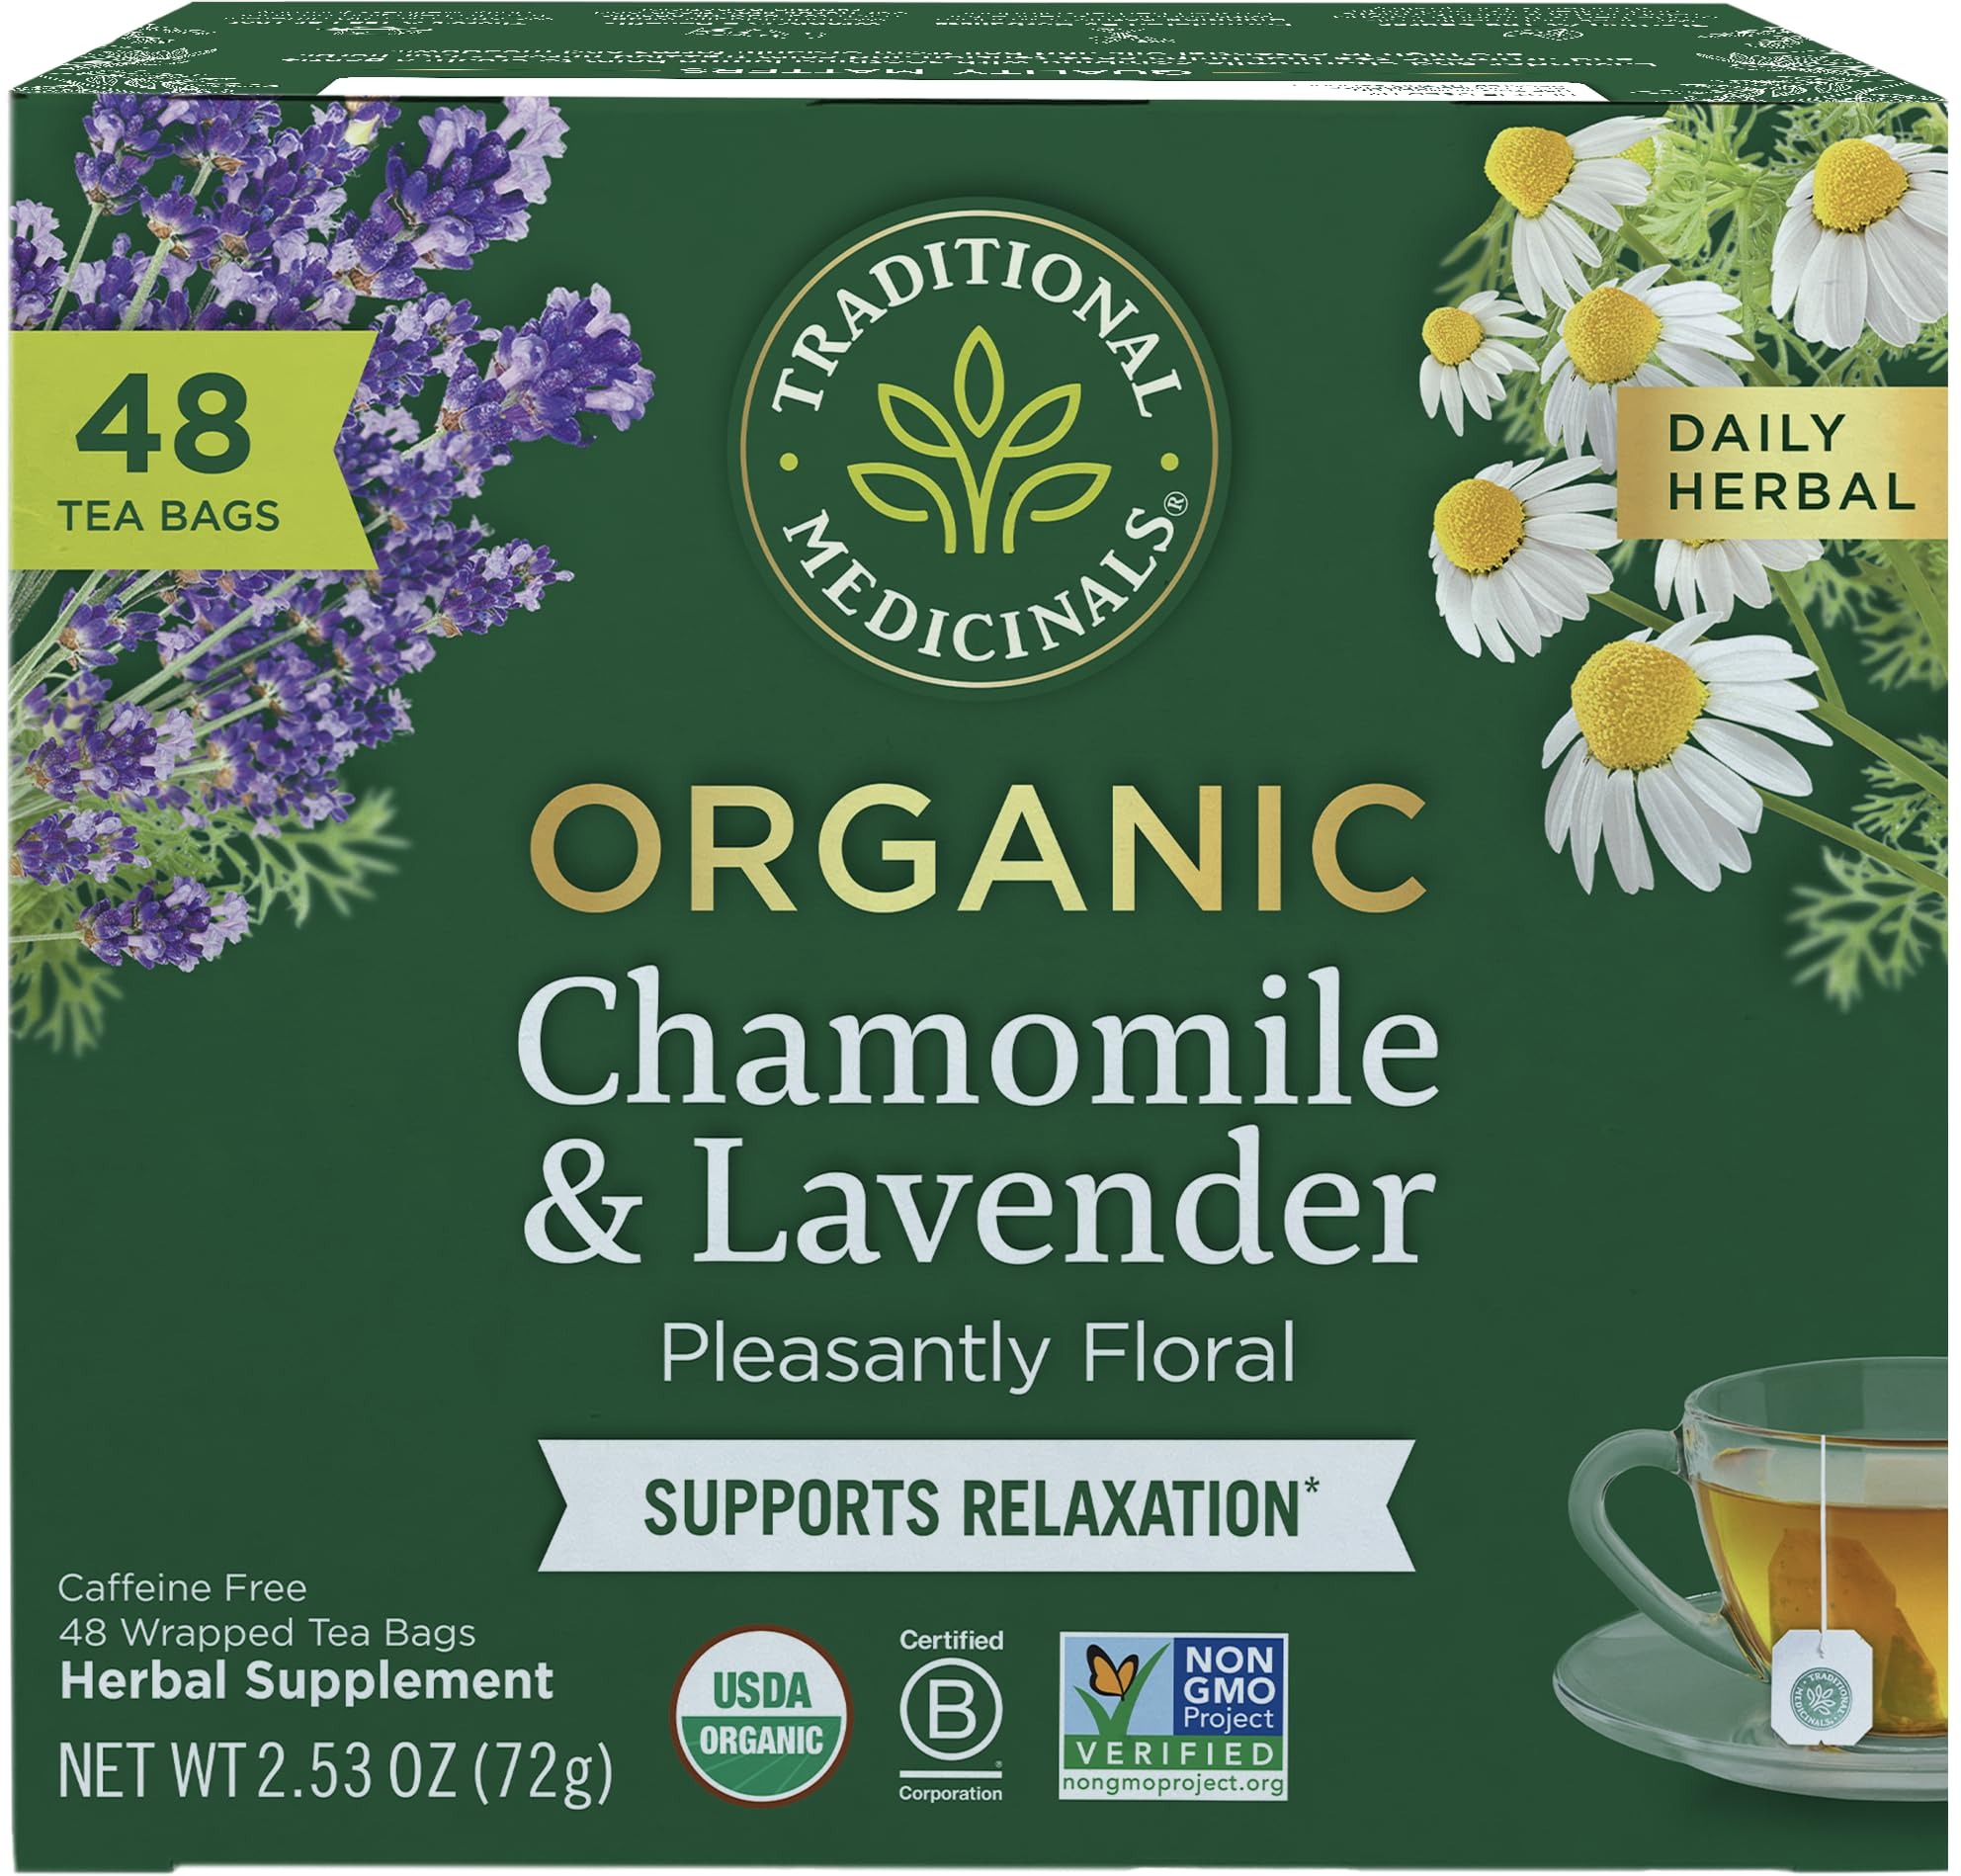
Item Name: Traditional Medicinals Tea, Organic Chamomile & Lavender, Stress Relief, 48 Tea Bags
Bullet Point 1: Herbal Power: Settles your nervous system when stressed
Bullet Point 2: Taste: Delightfully floral with distinct lavender notes
Bullet Point 3: Formula: Our herbalists blend this soothing, gentle, and aromatic trio of essential oil-rich herbs—chamomile, lavender, and lemon balm—to help calm frazzled nerves and ease tension
Bullet Point 4: USDA Certified Organic, Non-GMO Verified, Kosher, Caffeine Free, Compostable Tea Bags, Herbalist-formulated
Bullet Point 5: Sustainability: First solar-powered and TRUE Zero Waste certified tea factory in US. As a Certified B-corp, we prioritize and measure our environmental, social and economic impact.
Value: 48.0
Unit: Count

Price: 5.49